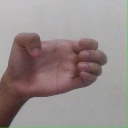
अक्षर: ख